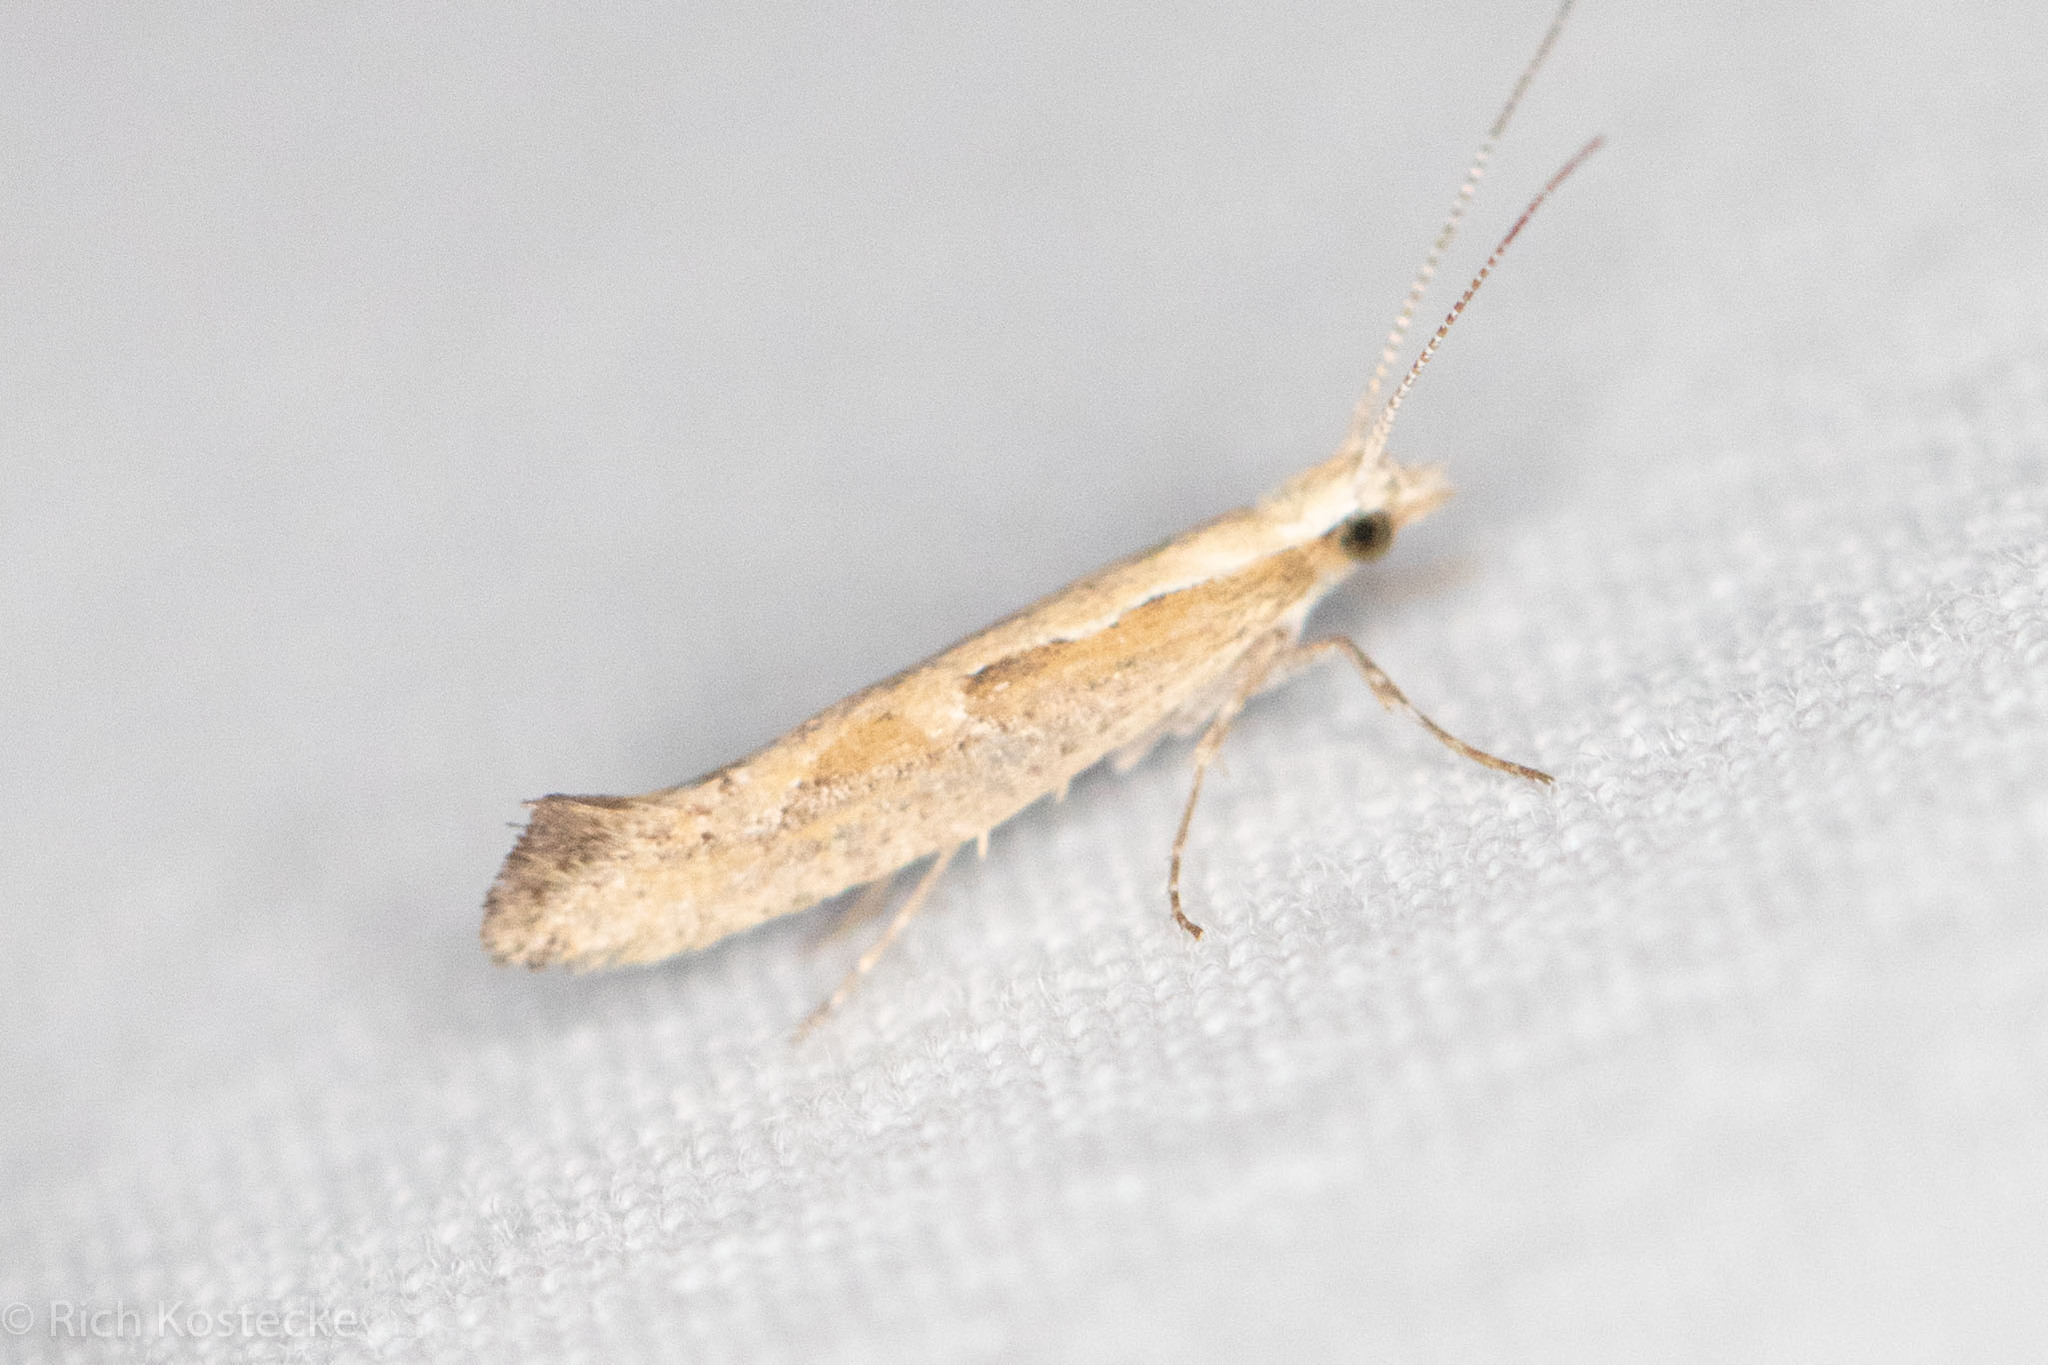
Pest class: diamondback_moth